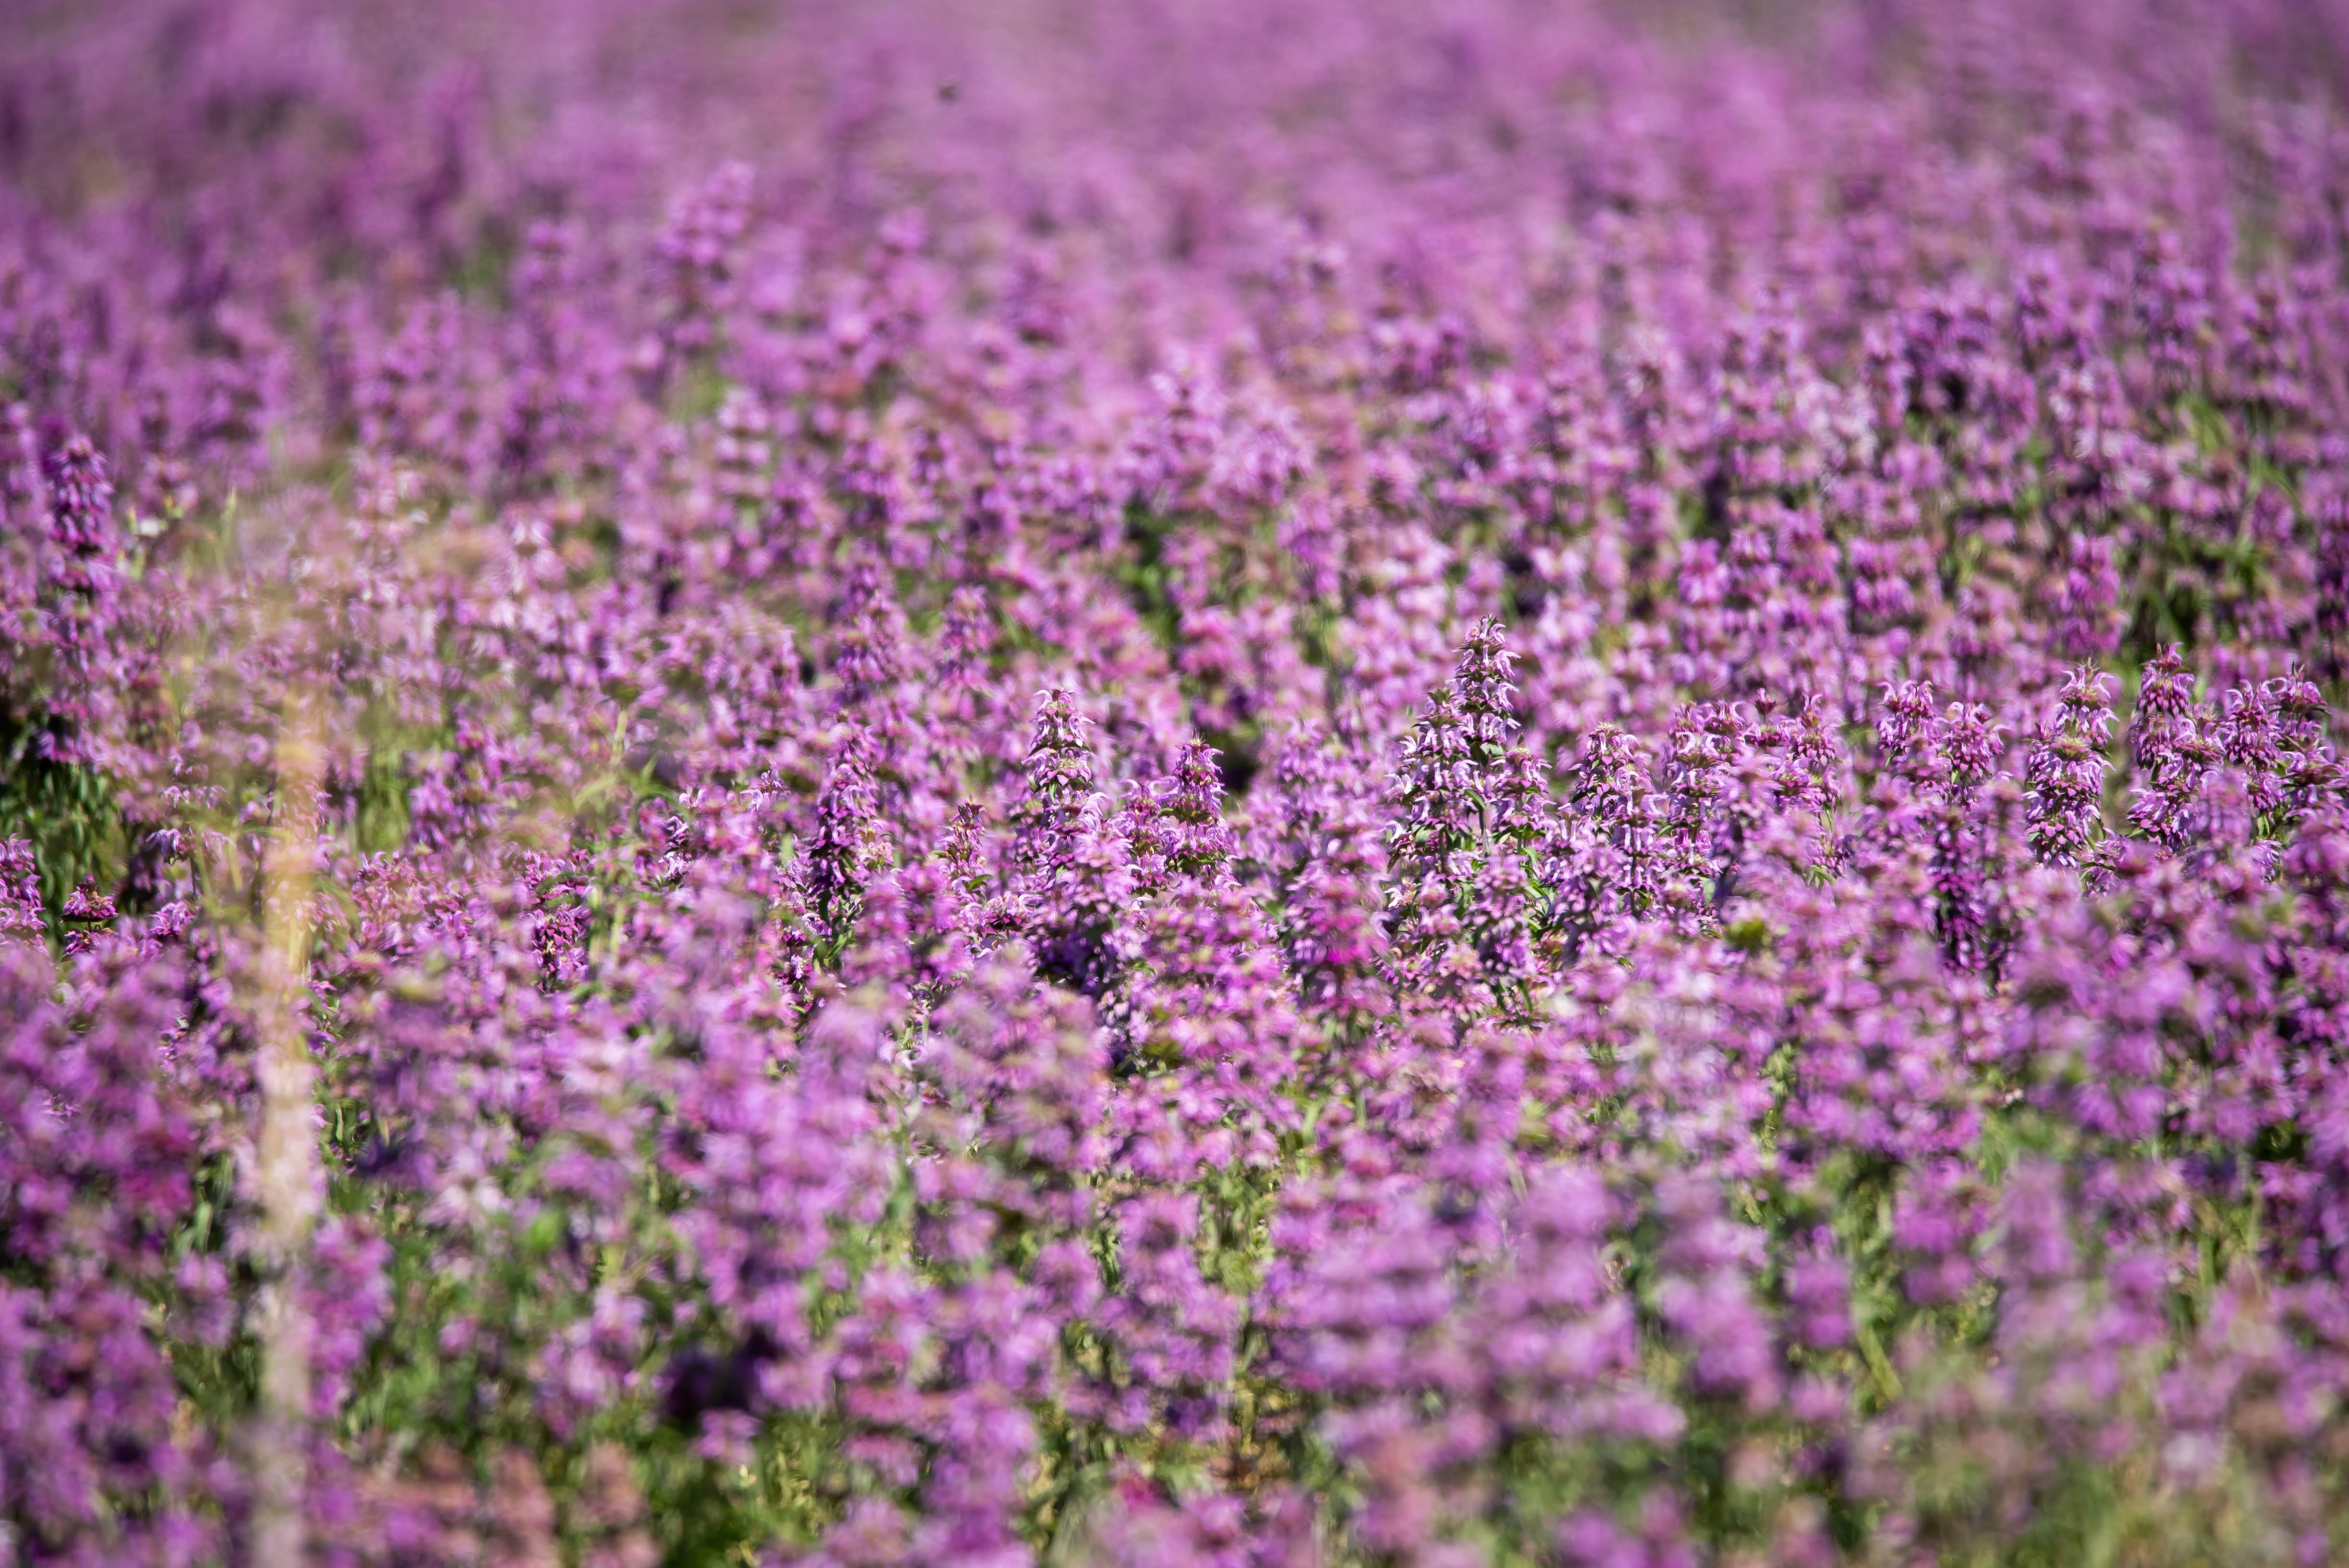
flower, flowering plant, lavender, plant, english lavender, purple, violet, french lavender, common sage, lupin, field, lavandula dentata, nepeta, wildflower, purple loosestrife, meadow, loosestrife and pomegranate family, annual plant, groundcover, Forb, delphinium, sage, perennial plant